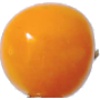
Label: physalis